Crystallophone

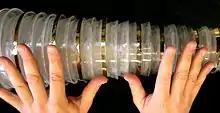
Glass harmonica: spinning glass disks (bowls) on a common shaft are arranged with the lower notes (larger disks) to the left and higher notes (smaller disks) to the right.

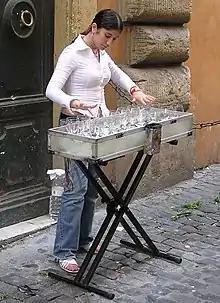
A glass harp being played in Rome, Italy. The rims of wine glasses filled with water are rubbed by the player's fingers to create the notes.

A crystallophone is a musical instrument that produces sound from glass.